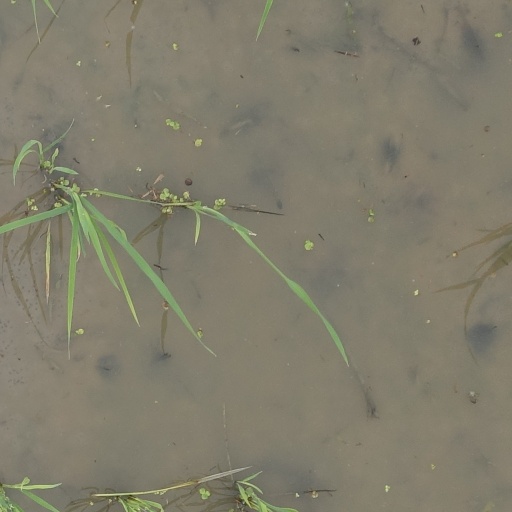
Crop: rice